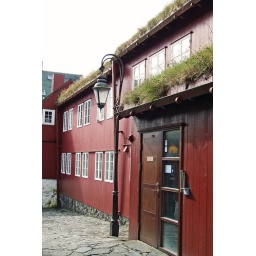
We passed the Skansapakkhusia - the Prime Minister's Office. This is the office behind the door and near the lovely old lamp.